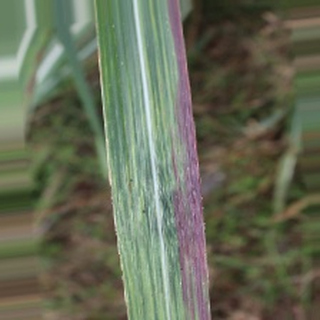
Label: sugarcane_bacterial_blight